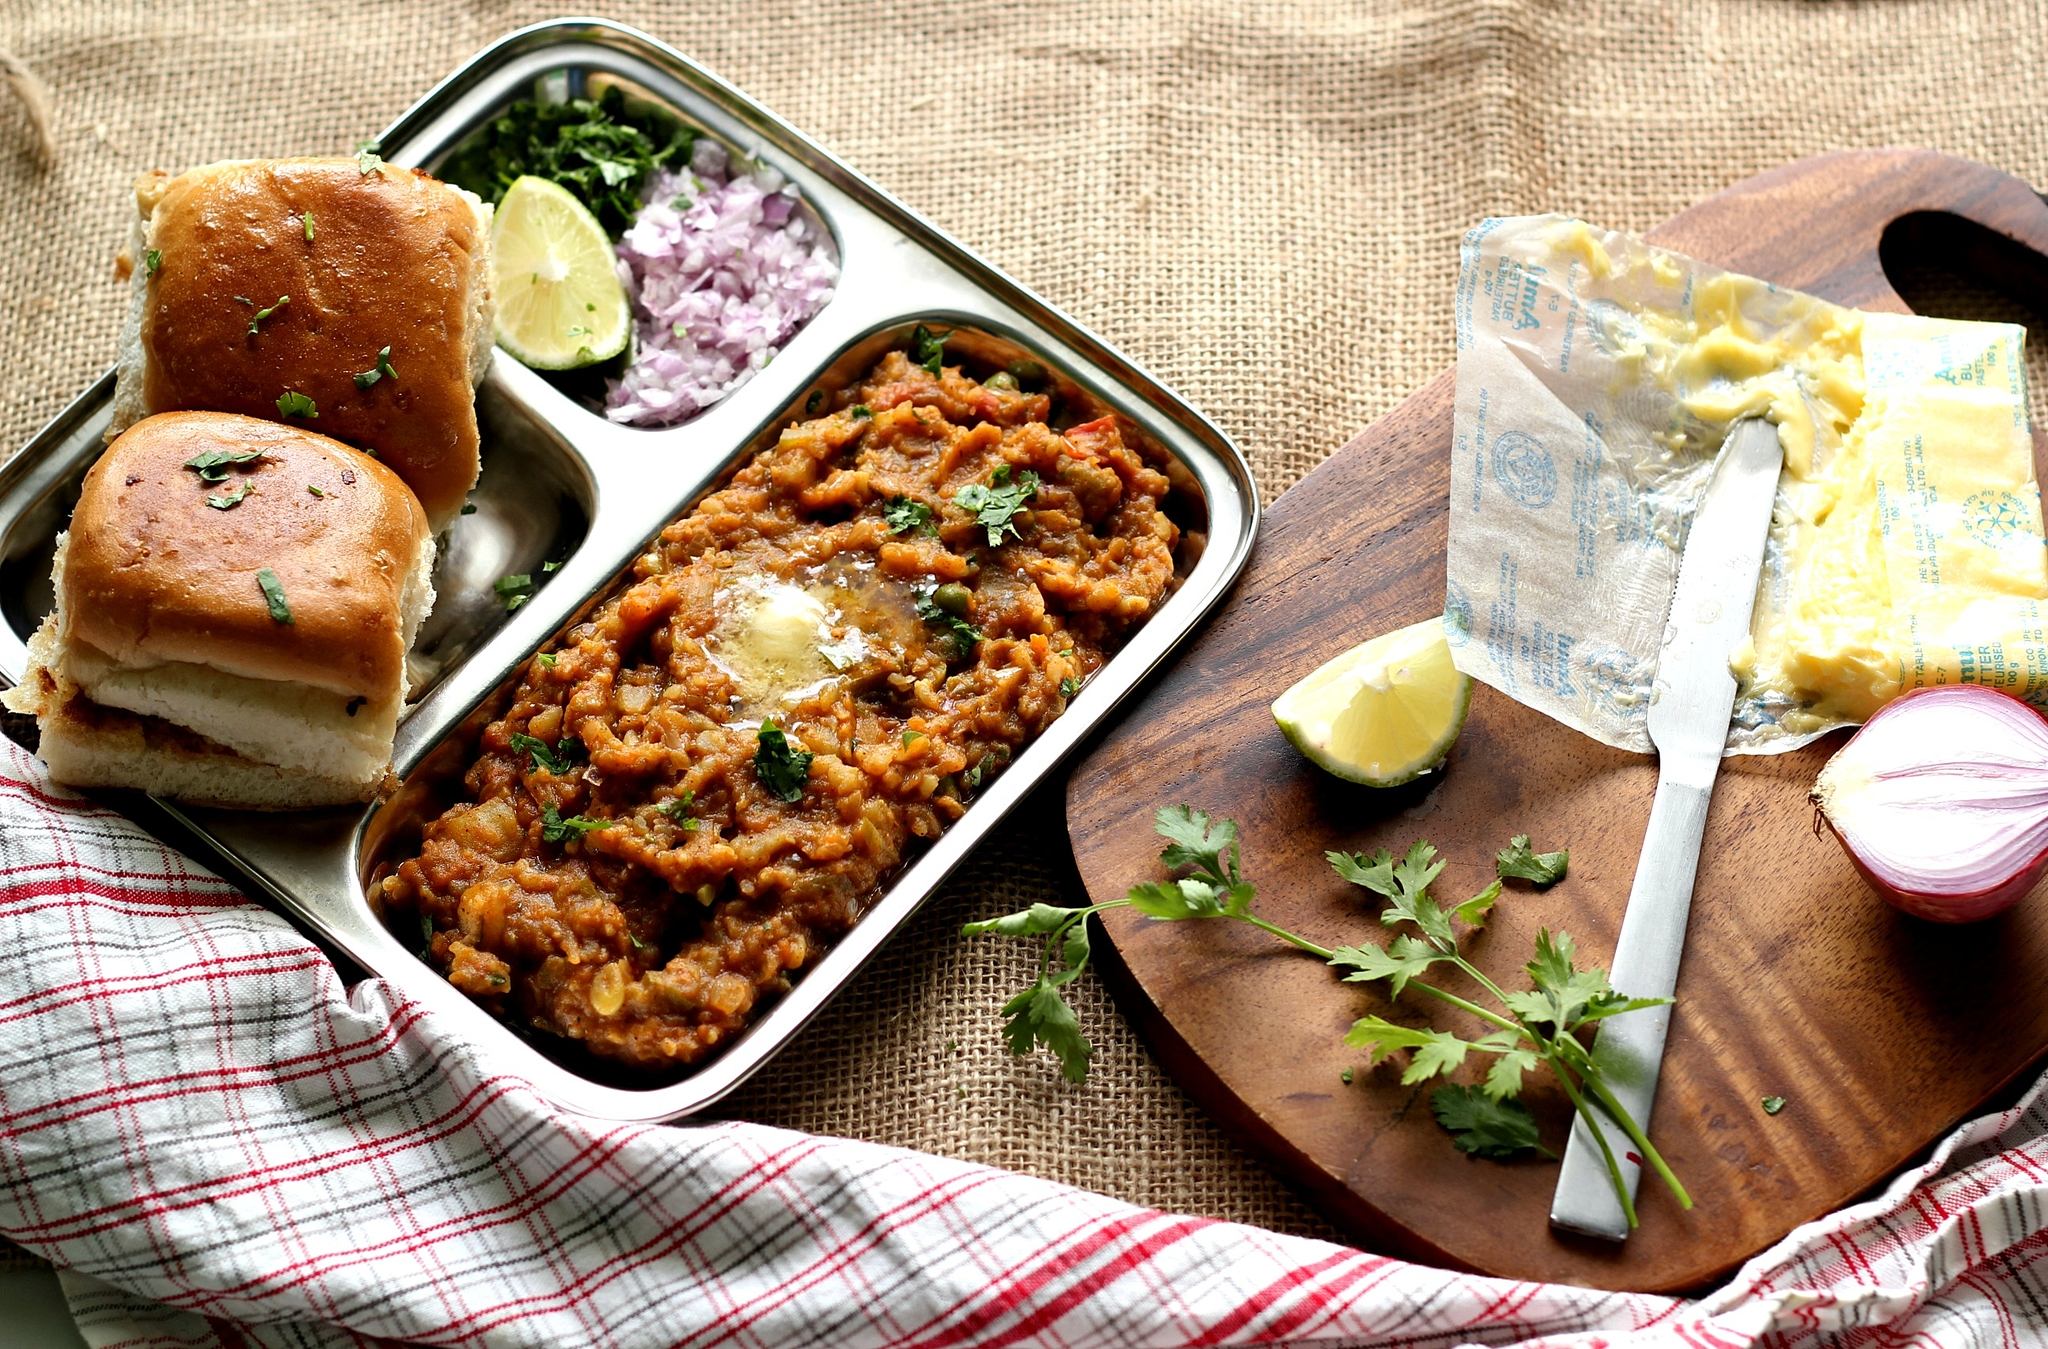
Dish: pav_bhaji